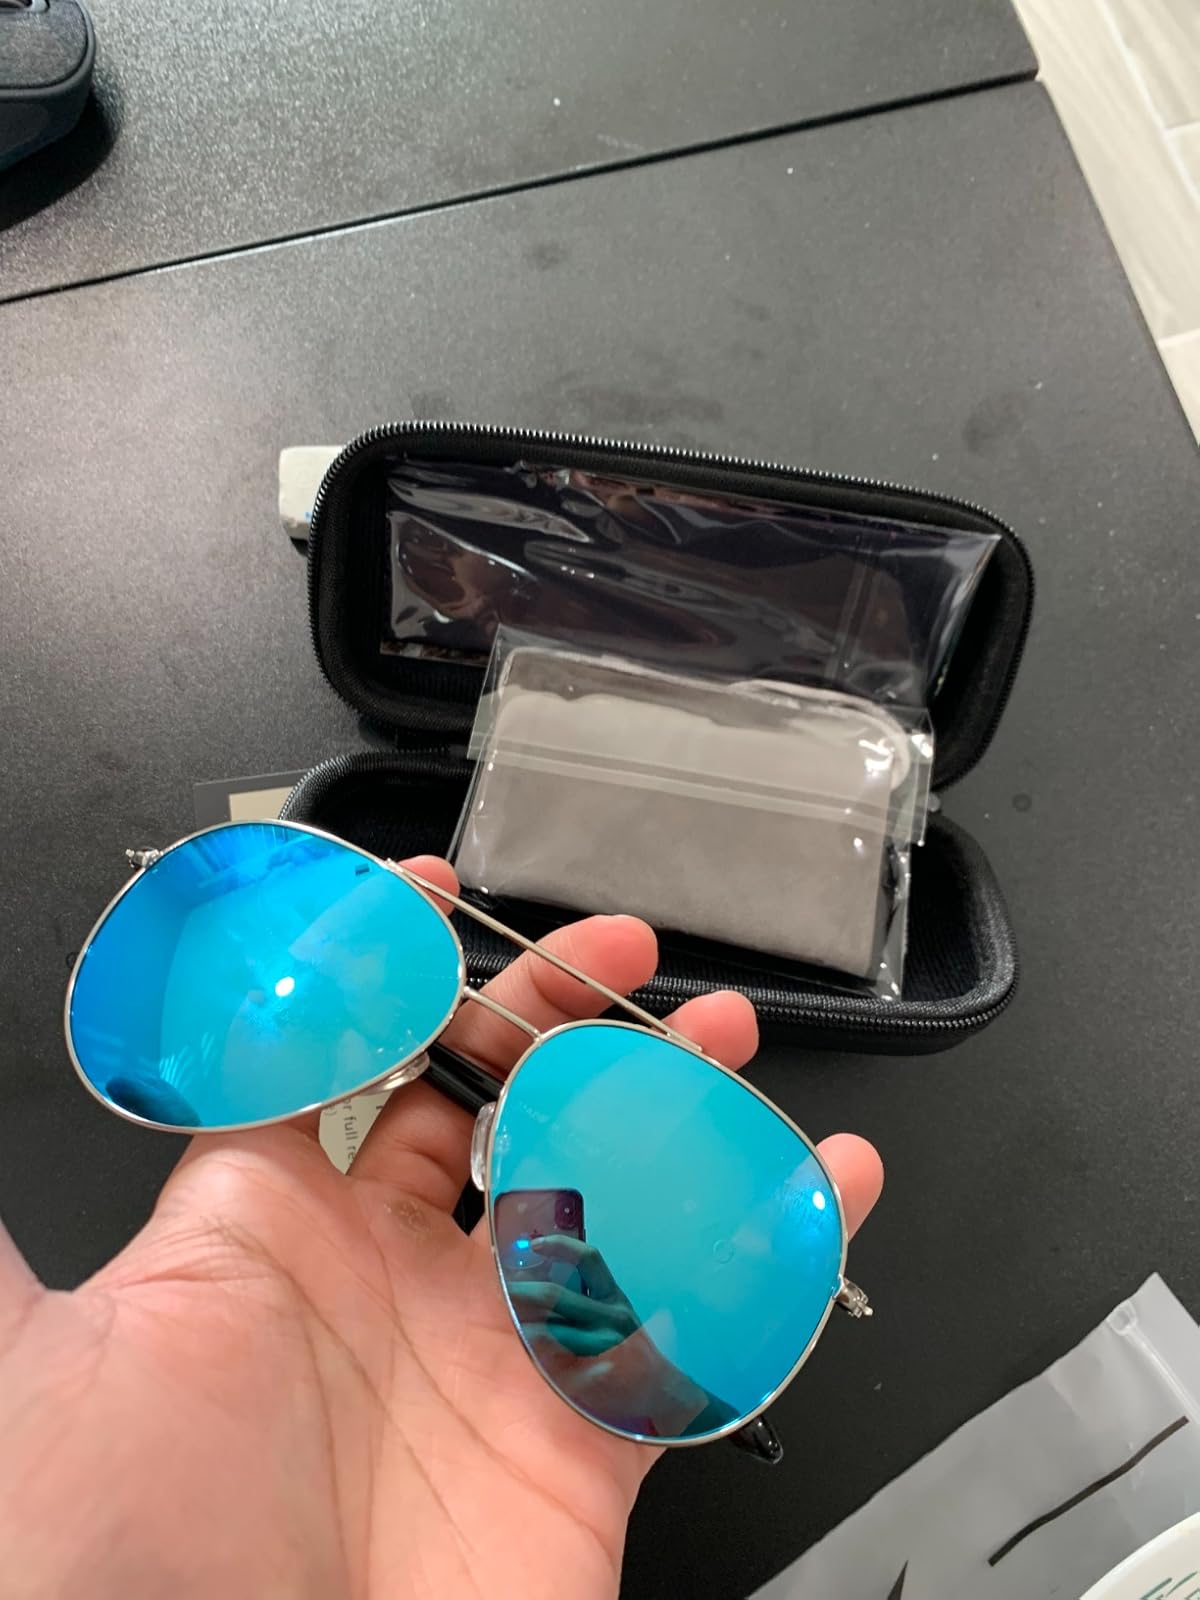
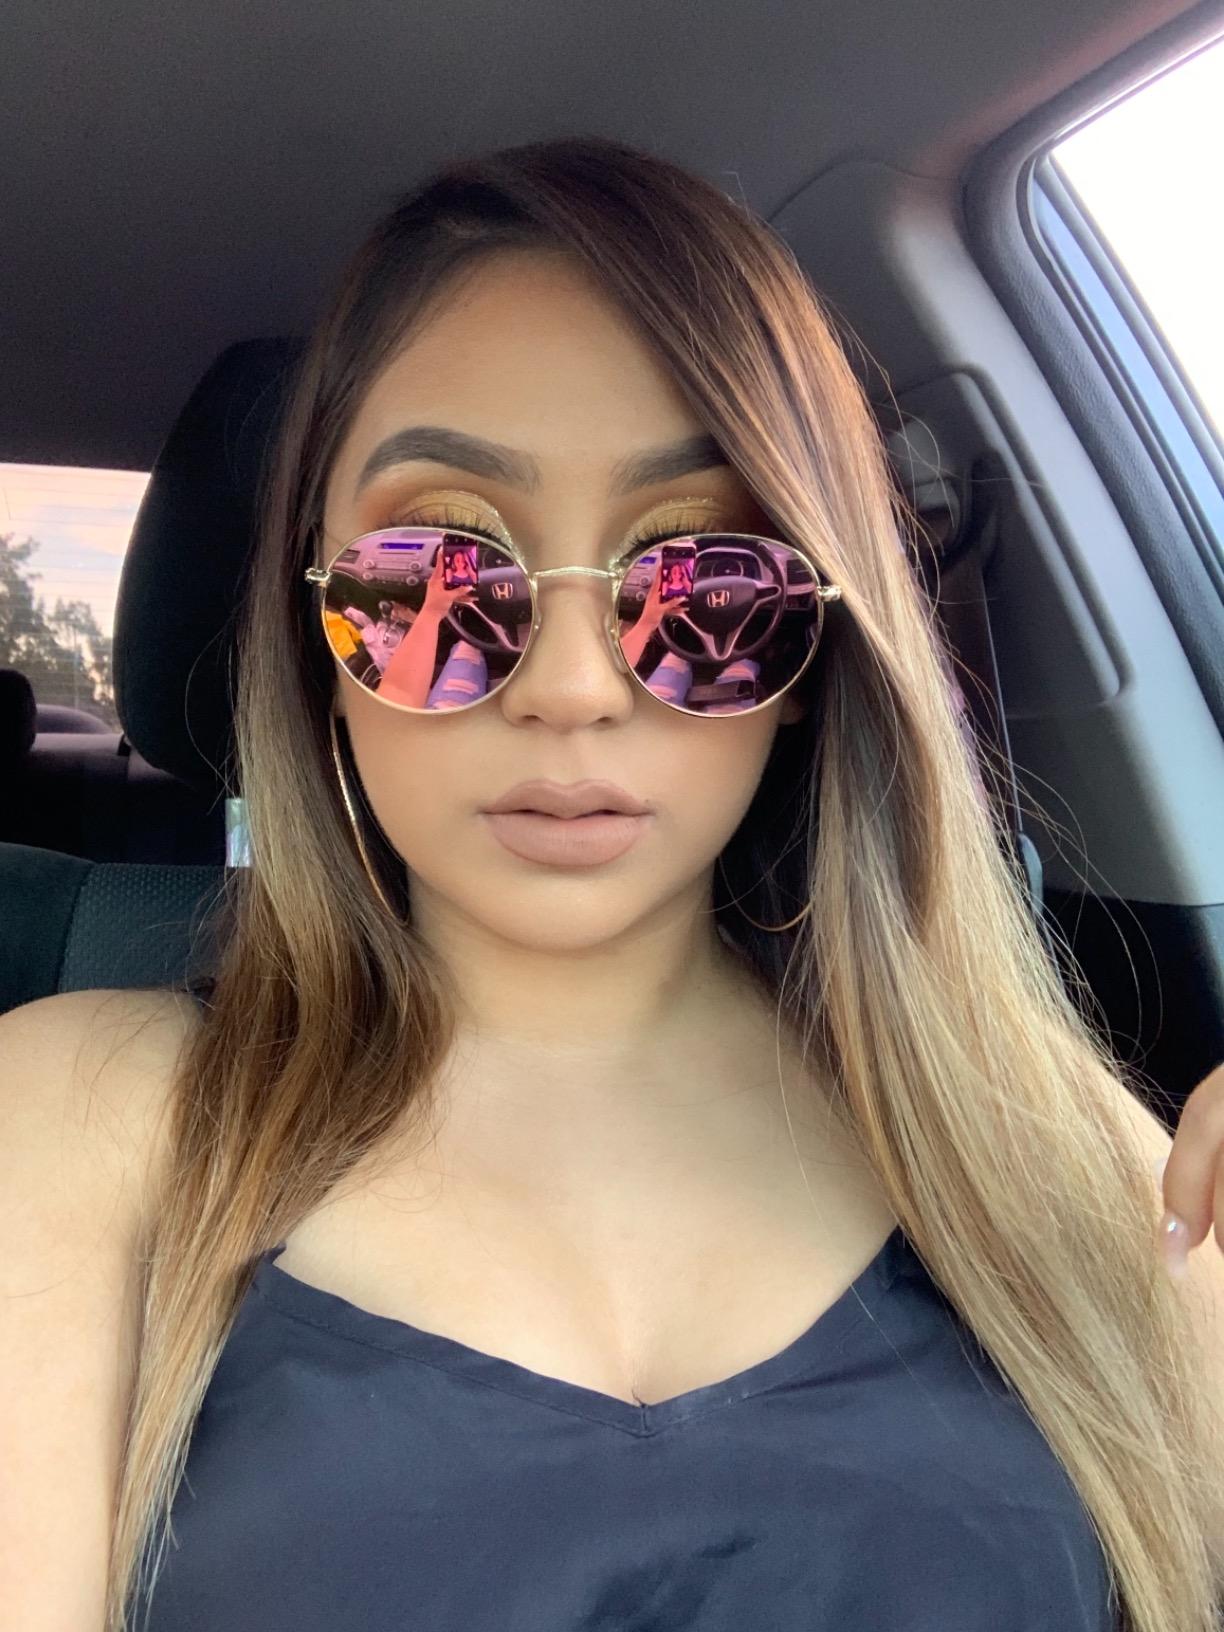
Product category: accessories_sunglasses
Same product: no